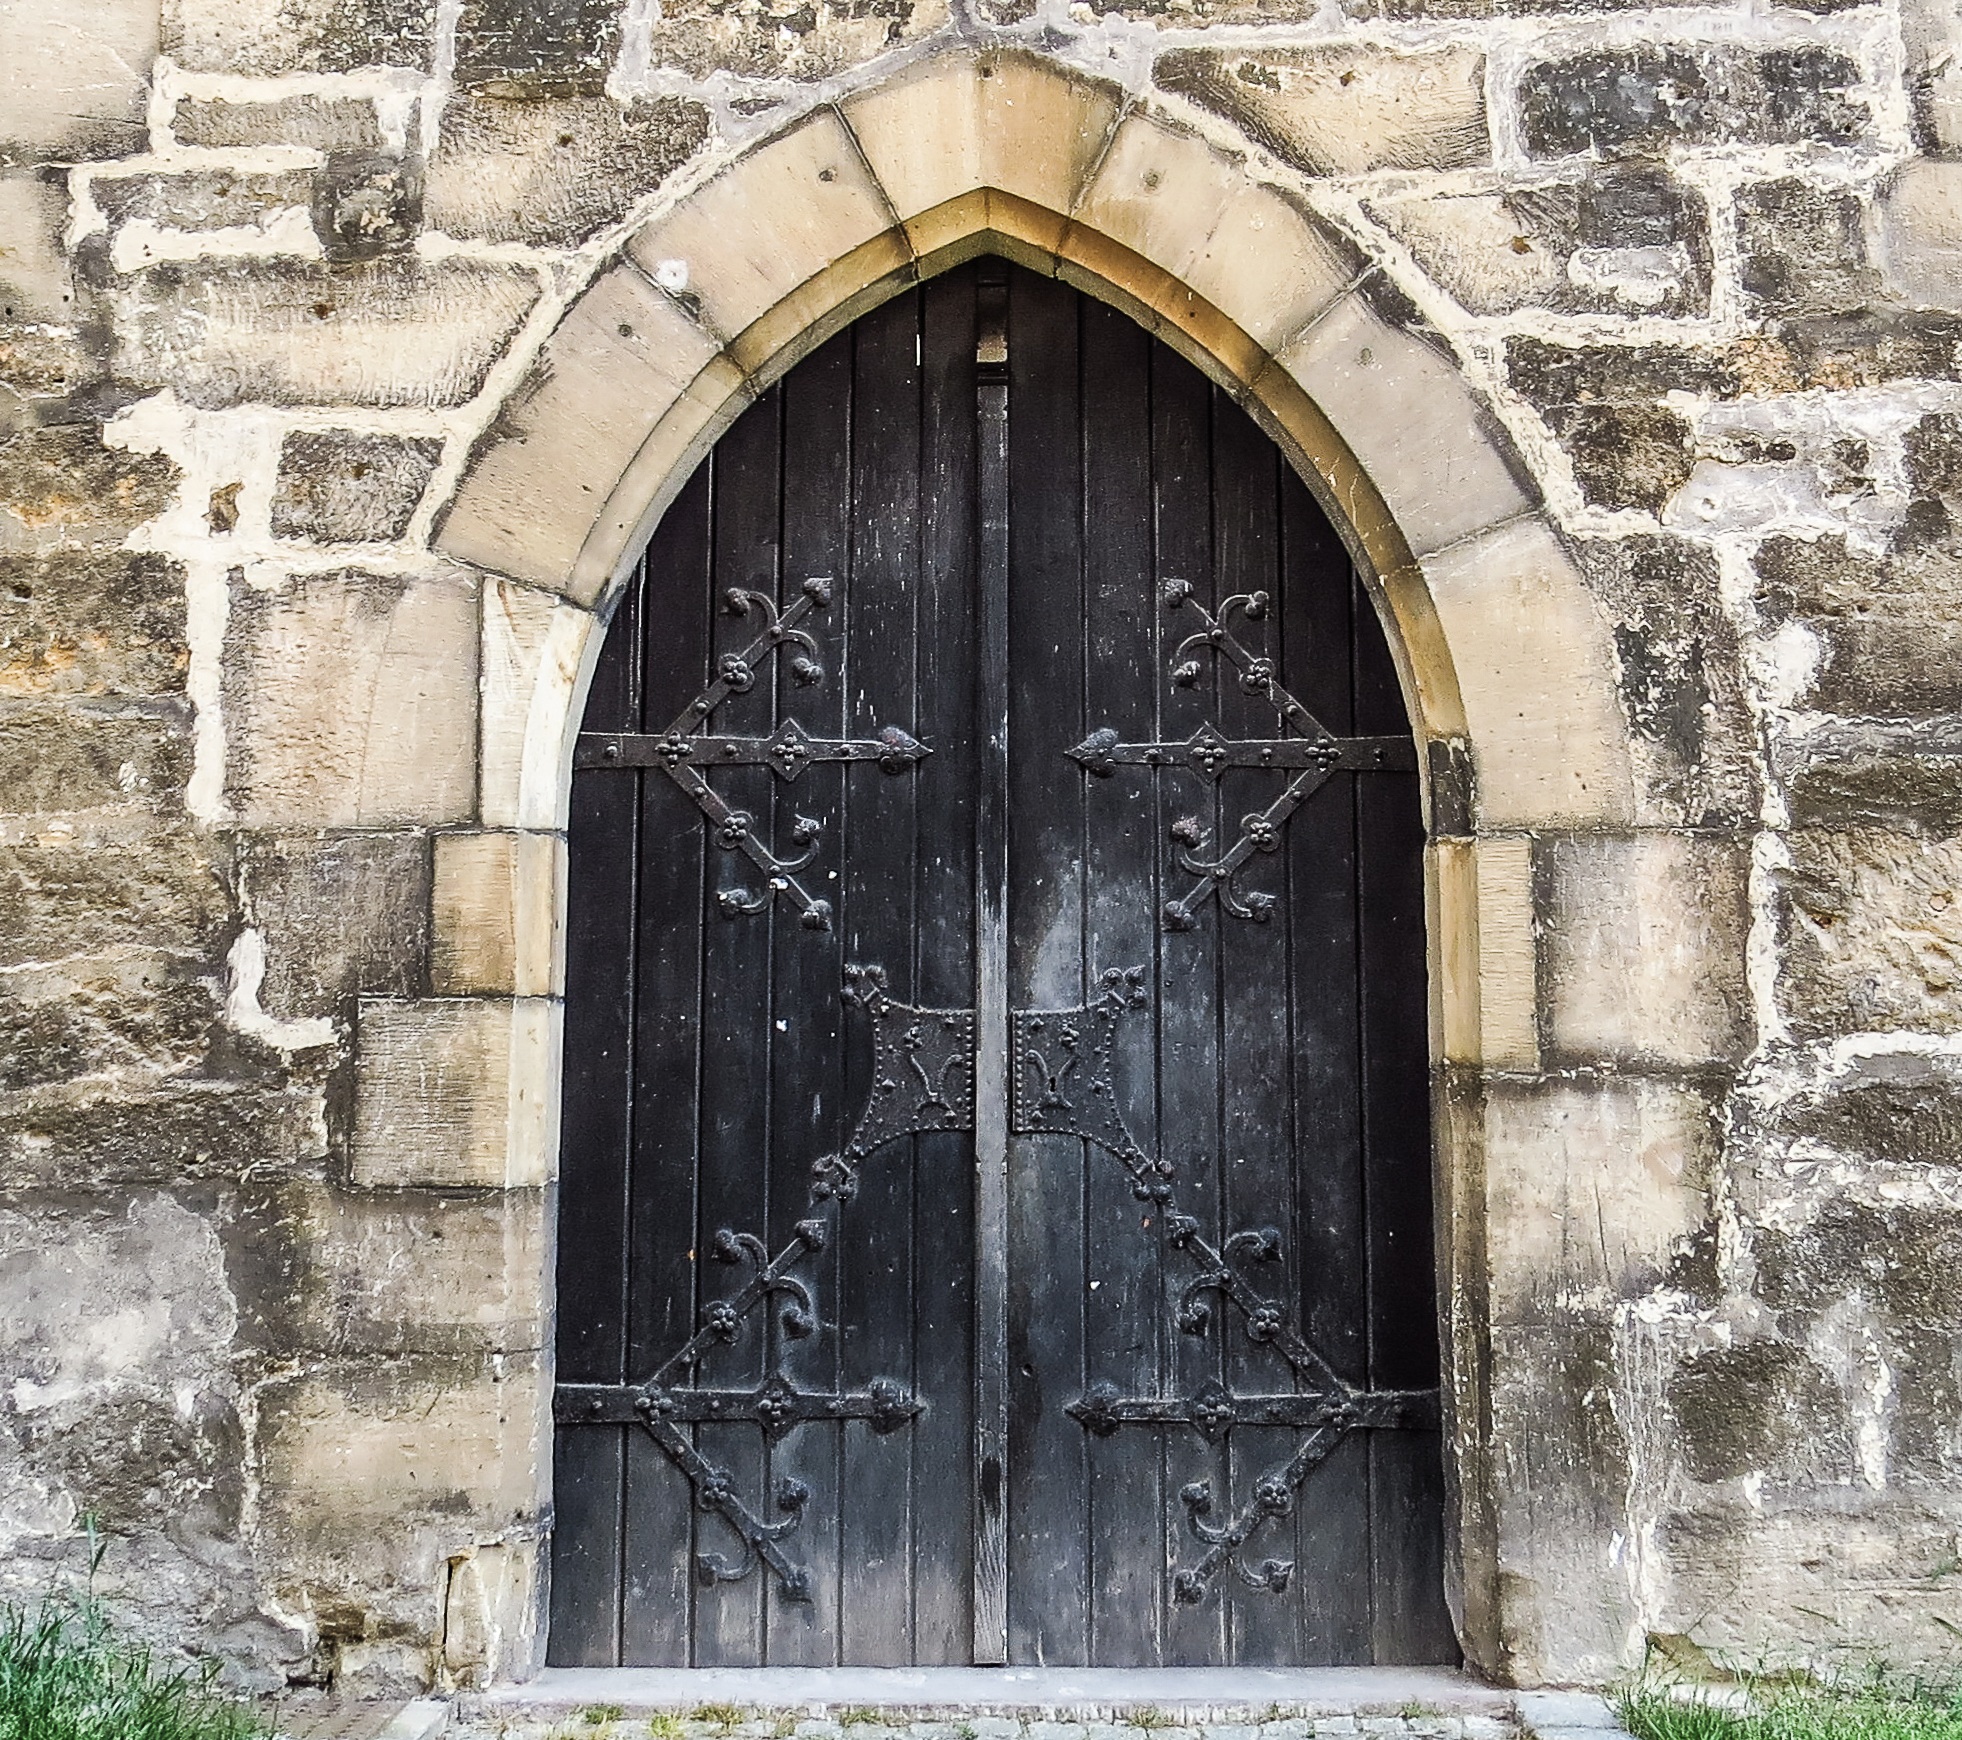
architecture, antique, window, building, old, wall, arch, facade, nostalgia, church, chapel, gate, door, goal, place of worship, art, ruins, monastery, wooden gate, ancient history